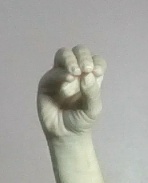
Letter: ha